Elfin Oak

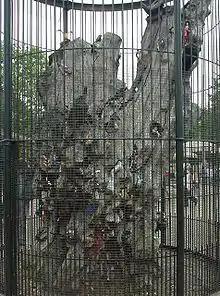
"Elfin Oak"

The Elfin Oak is the stump of a 900-year-old oak tree located in Kensington Gardens, London, carved and painted to look as though elves, gnomes, fairies and small animals are living in its bark.